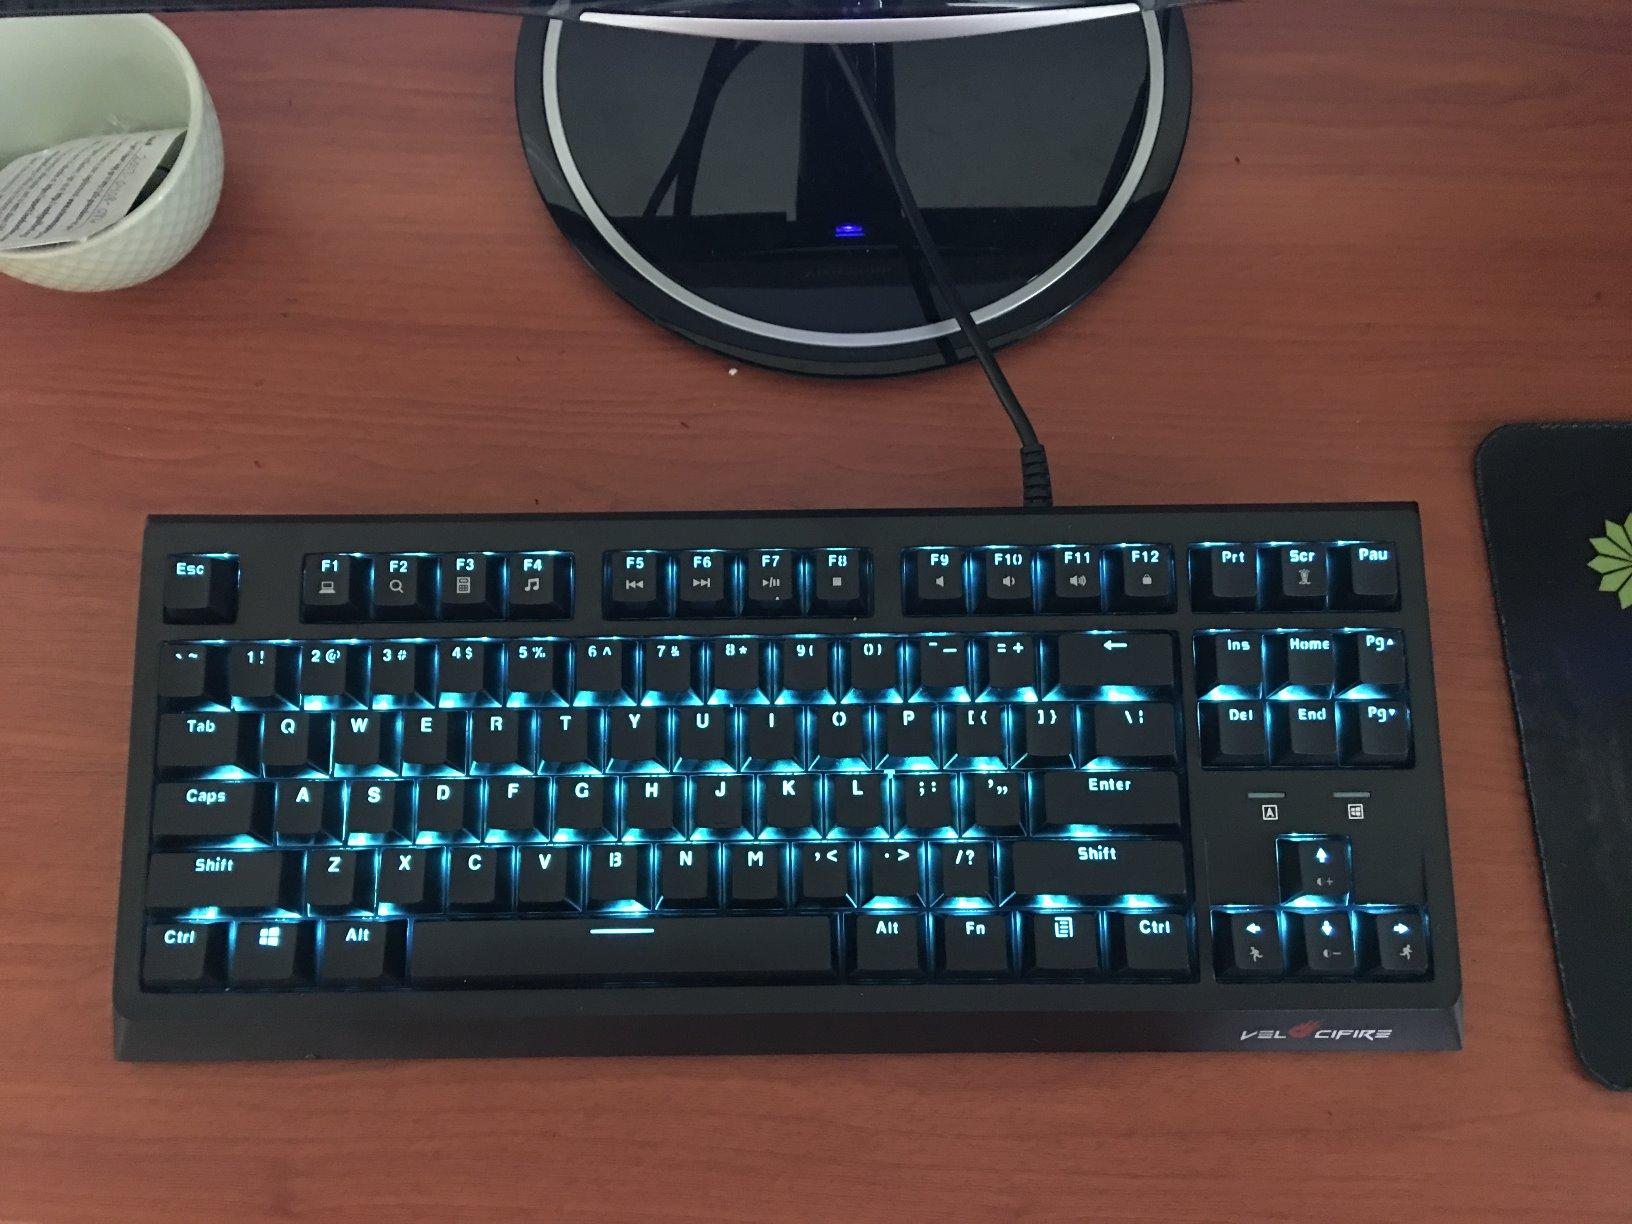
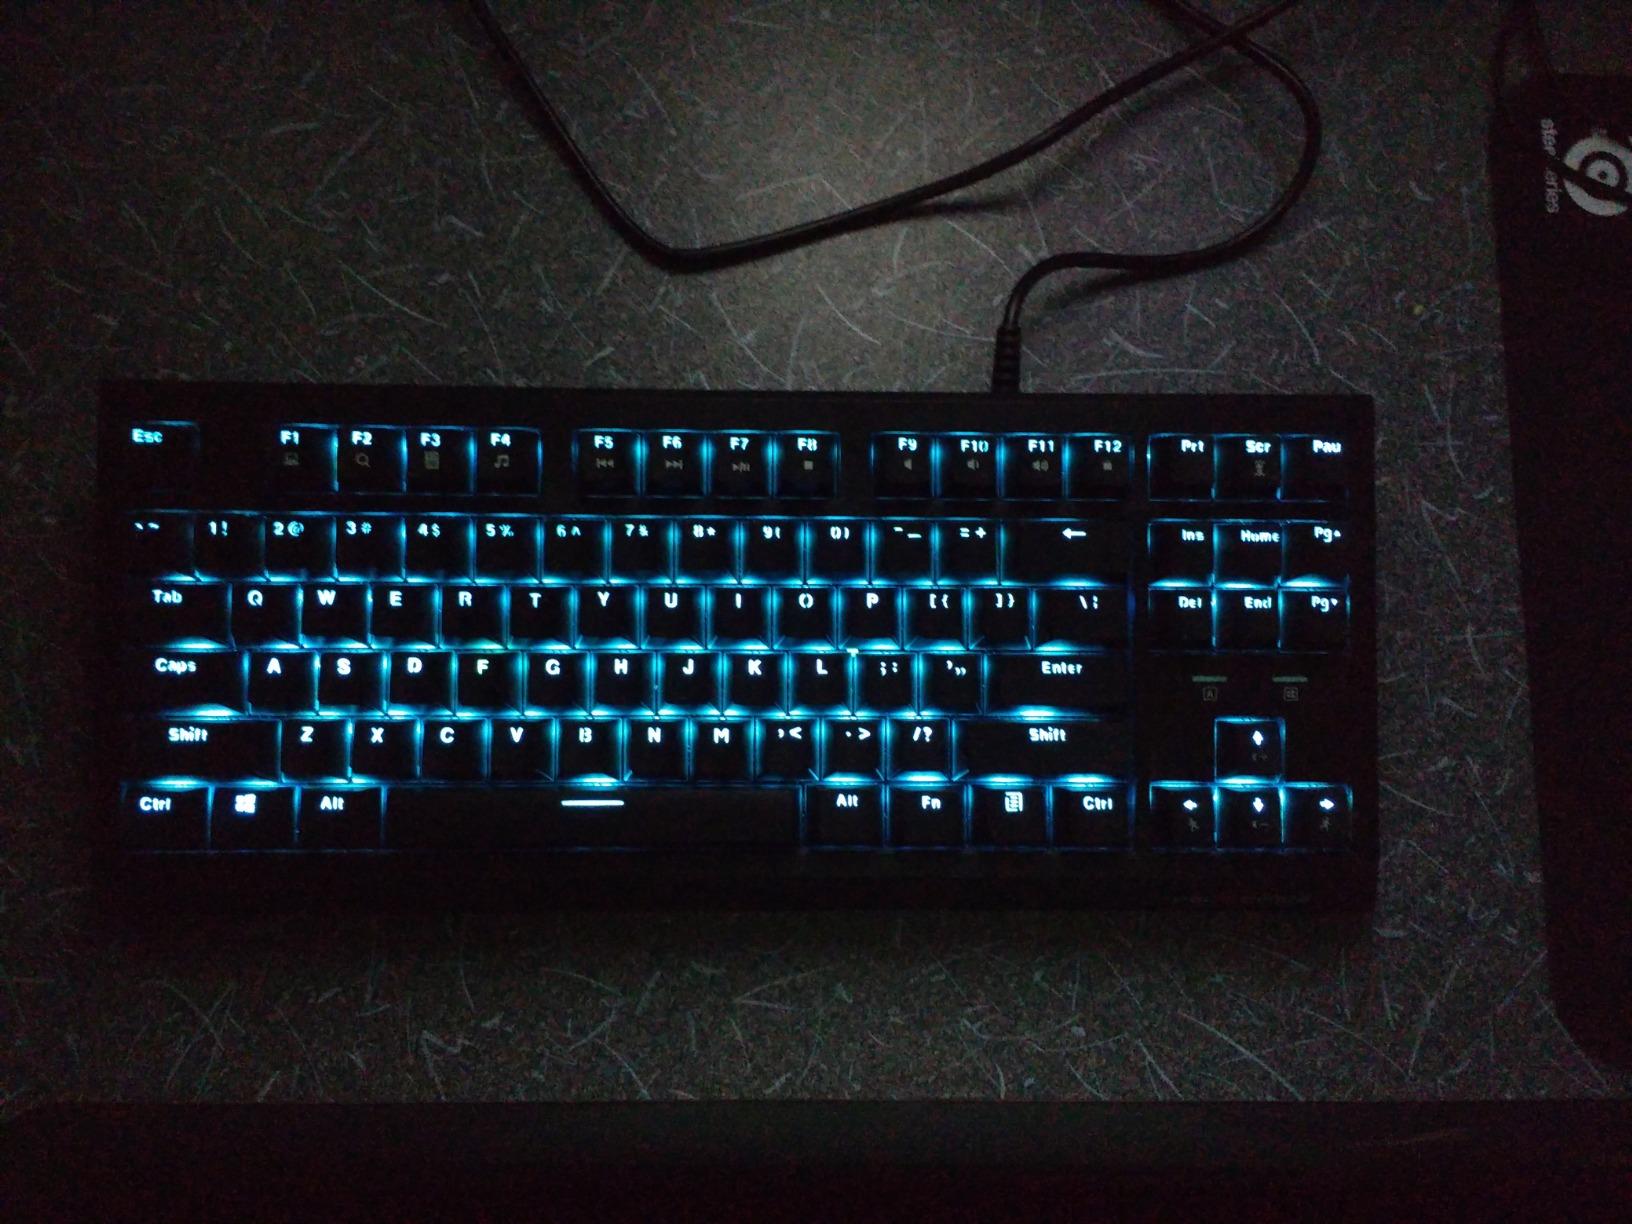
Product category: keyboard
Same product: yes